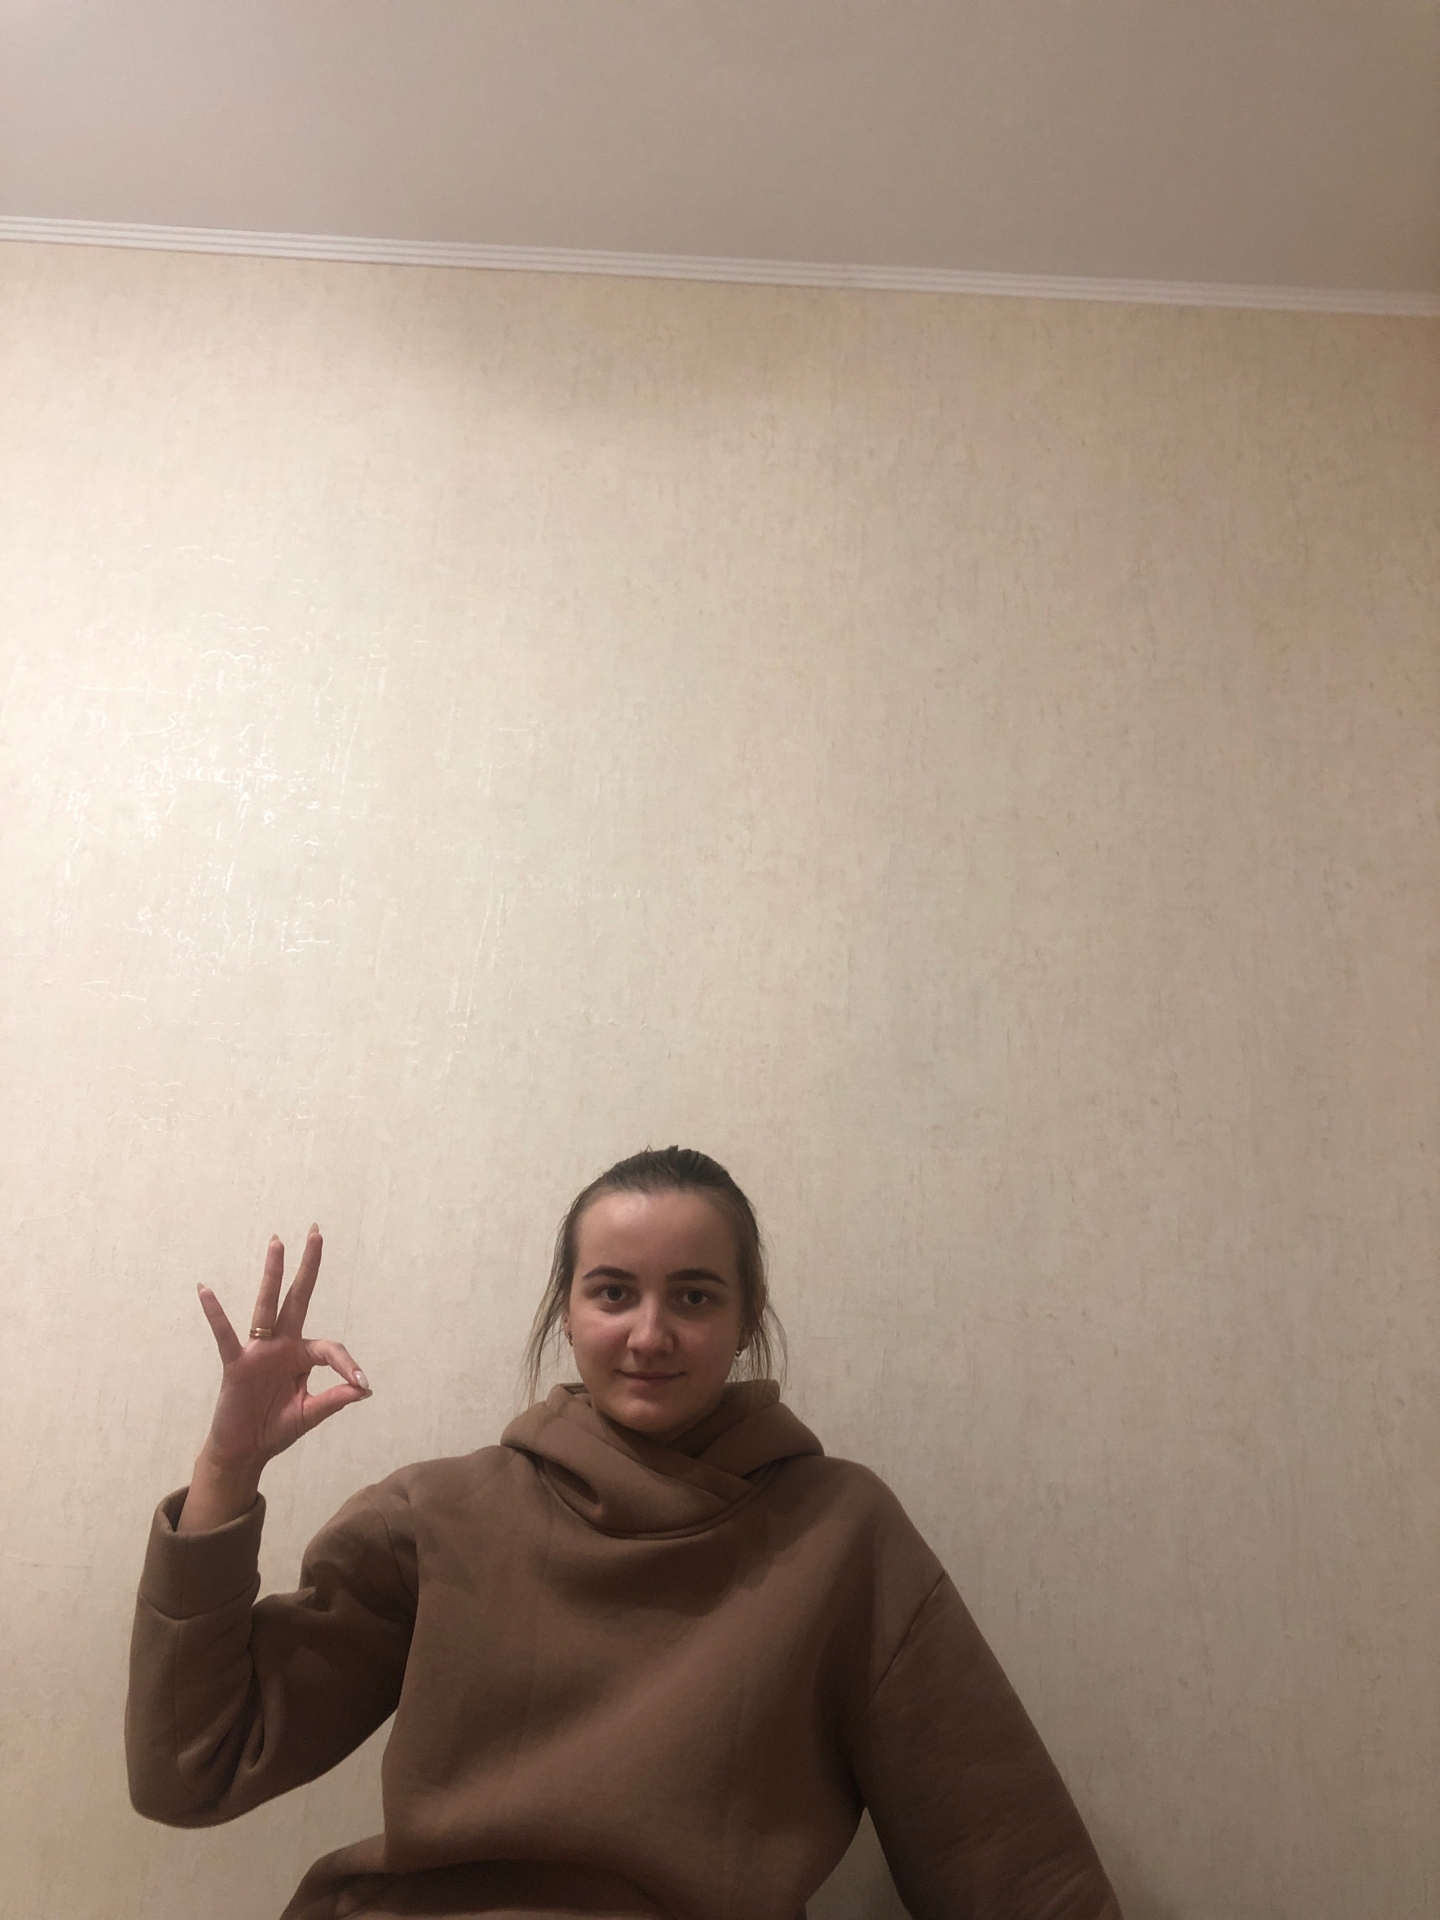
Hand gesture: ok